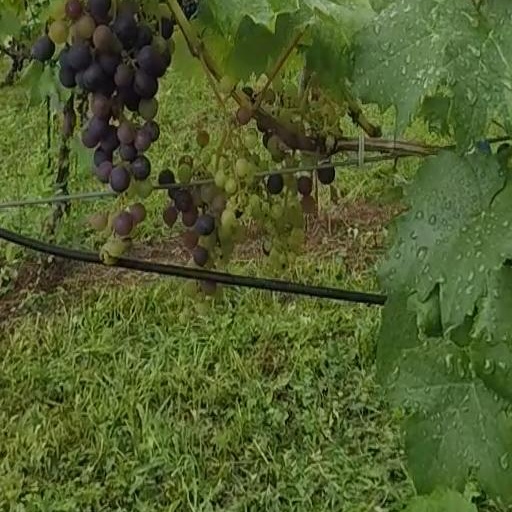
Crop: grape